Nephalia

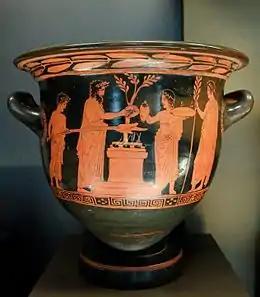
Scene of sacrifice, with a libation poured from a jug (Pothos Painter, Attic red-figure krater, 430–420 BC)

The Greek verb ' (σπένδω), meaning 'pour a libation' or 'conclude a pact', derives from the Indo-European root ', 'make an offering, perform a rite, engage oneself by a ritual act'. The noun form, ' (plural: '), simply means 'libation'. In the middle voice, the verb means 'enter into an agreement', in the sense that the gods are called to guarantee action. While blood sacrifice was performed to begin a war; ' marked the conclusion of hostilities and is often thus used to mean 'armistice, treaty'. The formula "we the polis have made libation" was a declaration of peace or the "Truce of God," which was observed also when the various city-states came together for the Panhellenic Games, the Olympic Games, or the festivals of the Eleusinian Mysteries. This form of libation is "bloodless, gentle, irrevocable, and final."